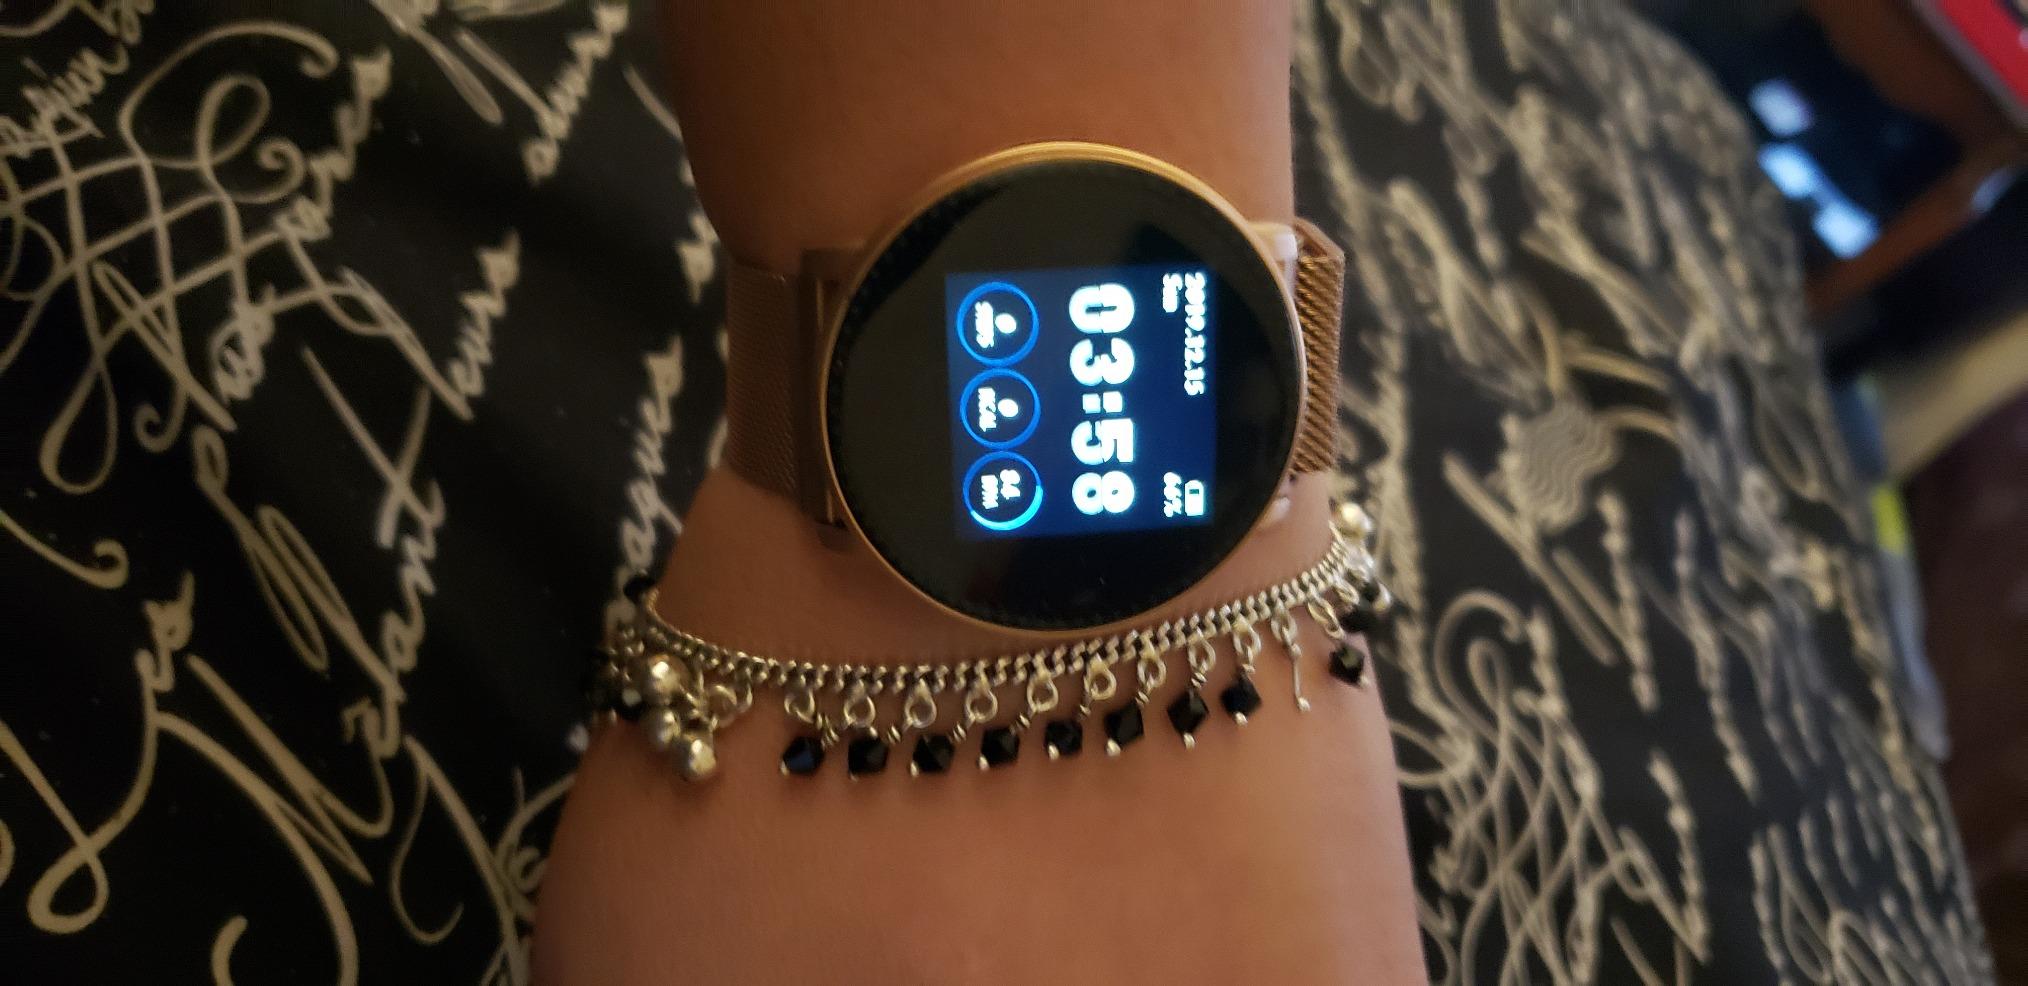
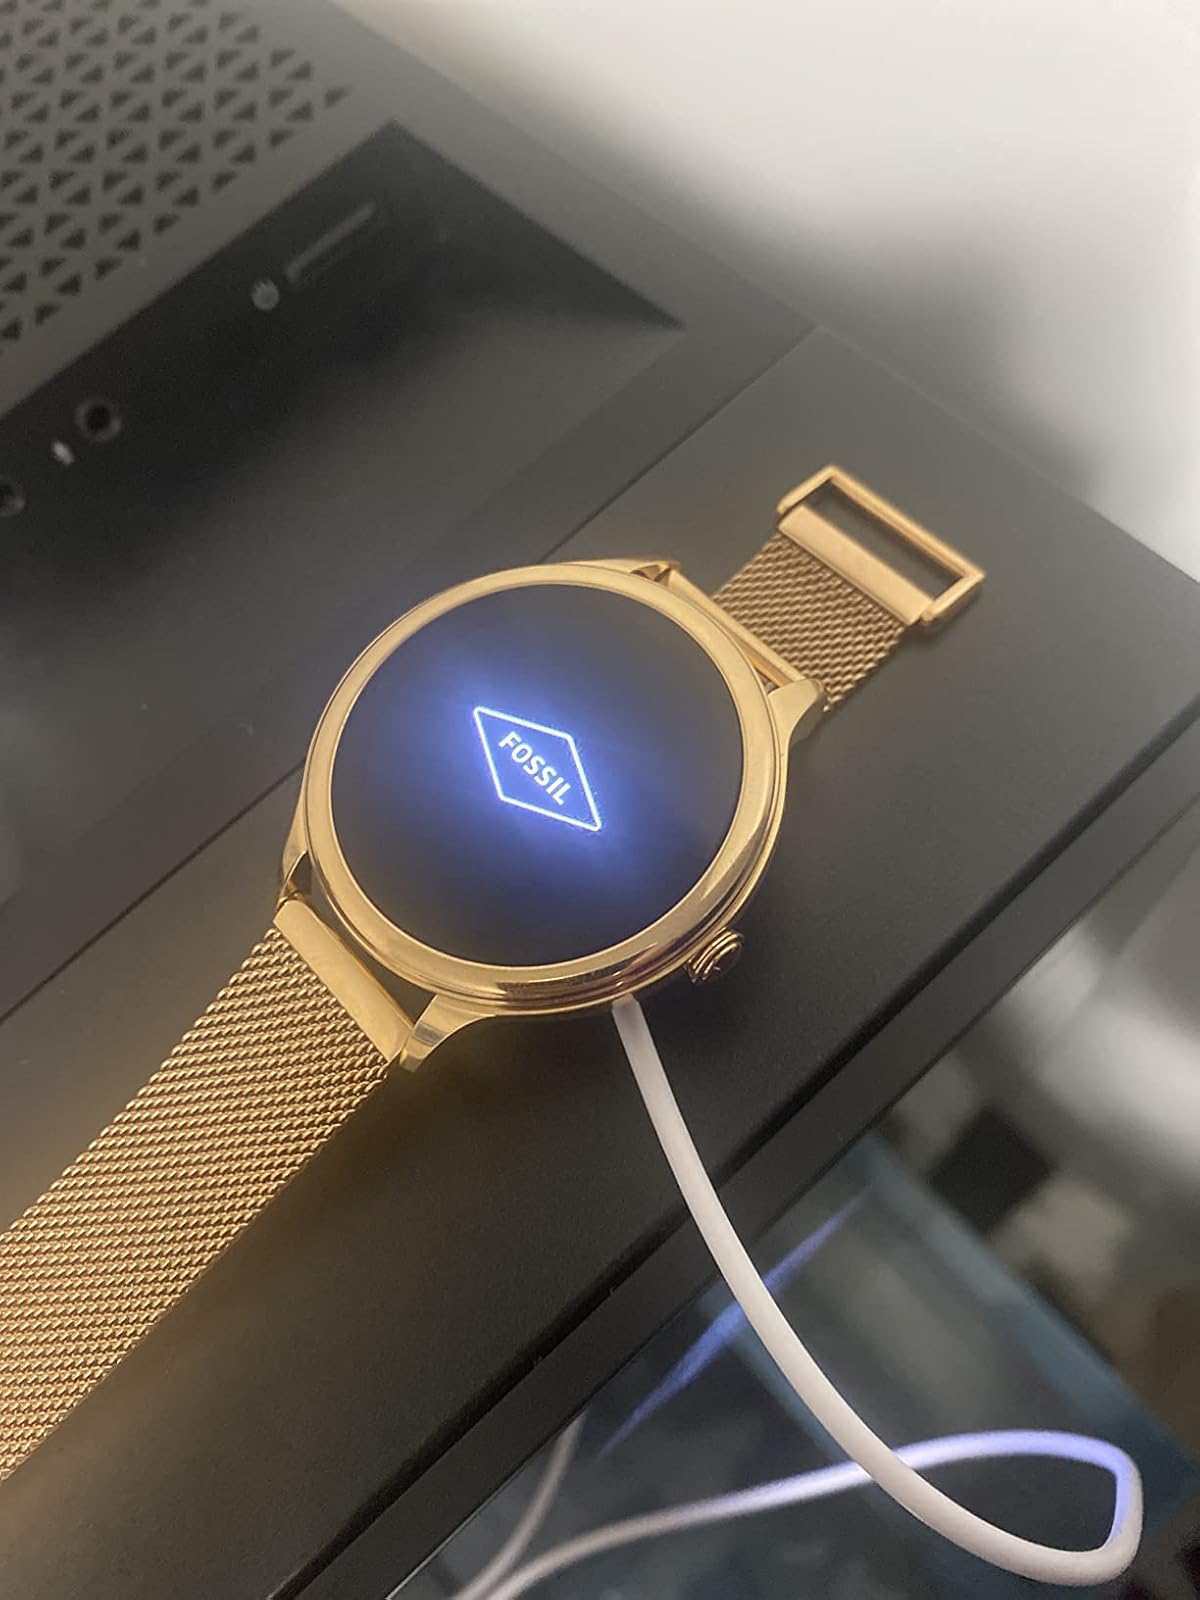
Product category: smartwatch
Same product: no